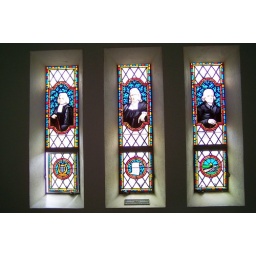
Stained glass windows in the Chapel